Deir ez-Zor

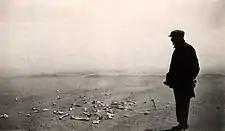
The Armenian leader Papasian considers the last remnants of the murders at Deir ez-Zor in 1915–1916.

At the beginning of World War I in 1914, the Ottoman Empire began systematic campaigns to kill and displace Armenians. Beginning April 1915, this was carried out through massacres, forced deportations, and displacement, which were marches under harsh conditions designed to lead to the death of the deportees. Researchers estimate the number of Armenian victims as between 1 million and 1.5 million.